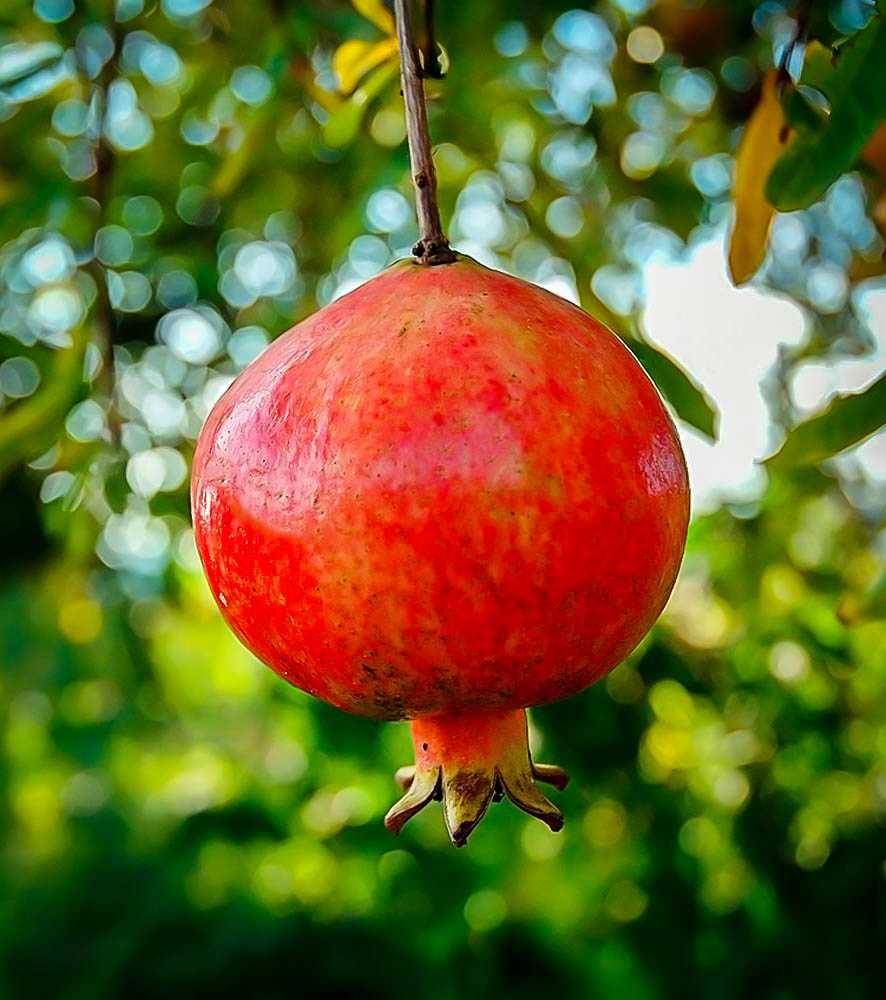
Label: Pomegranate